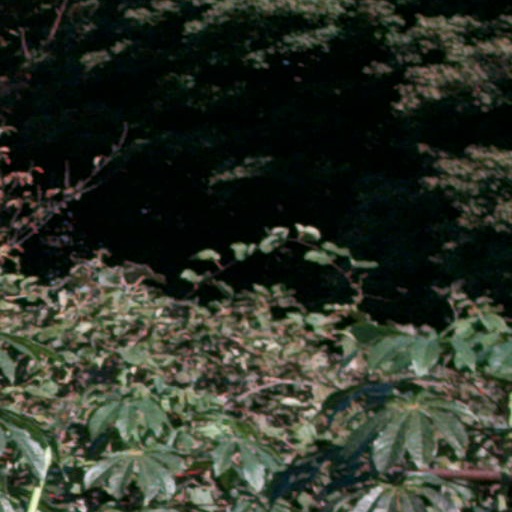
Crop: cassava